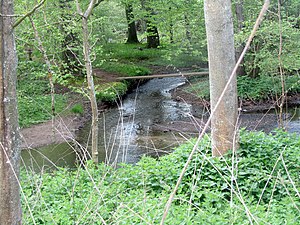
Jeksendalen
Jeksen Bæks udløb i Århus Å.
Jeksen Bæks udløb i Aarhus Å ved Fusvad Bro
Jeksendalen er en markant erosionsdal, der strækker sig fra Framlev vest for Århus til Solbjerg Sø nær Skanderborg. I dalen løber Jeksen Bæk, som udgør en sidedal til en langt større smeltevandsdal længere mod nord, der mod øst rummer den nuværende Århus Ådal. Den dybt nedskårne dalbund i Jeksendalen er et fint eksempel på, hvordan rindende vand kan forme et landskab. Langs Århus Å og Jeksen Bæk veksler landskabet mellem våde enge, skov, overdrev og dyrkede marker. De omkringliggende skovområder, Kolskov og Adslev Skov, er stærkt kuperede og består hovedsageligt af løvtræer.